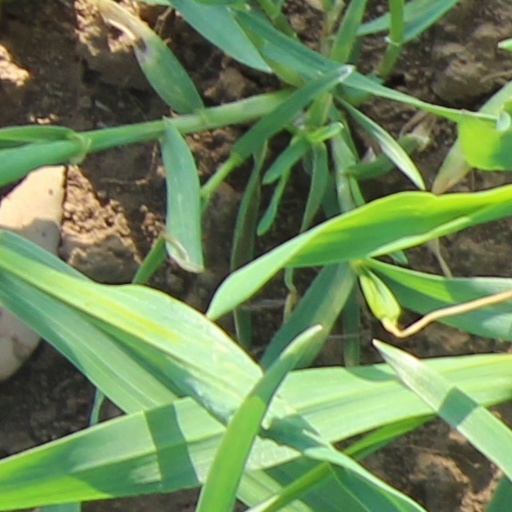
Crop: wheat